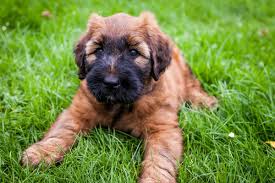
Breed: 230-n000041-briard